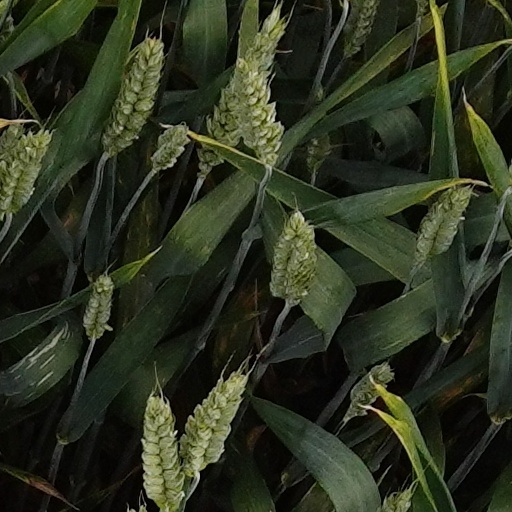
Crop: wheat